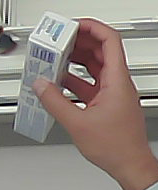
Product: sensodyne_toothpaste